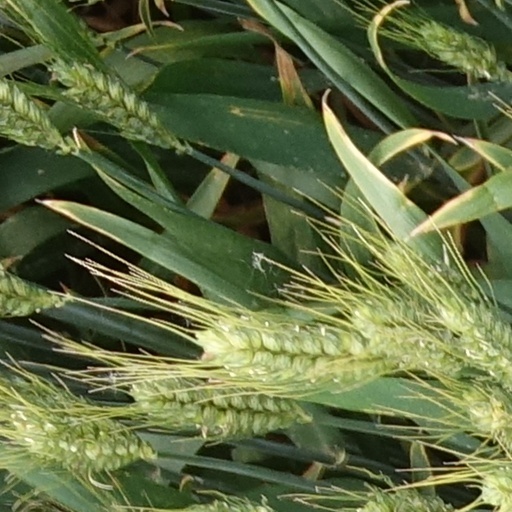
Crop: wheat